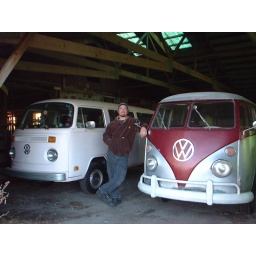
buses in a barn